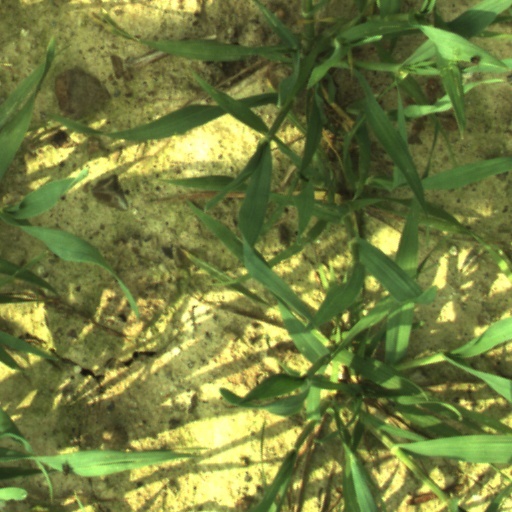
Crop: wheat